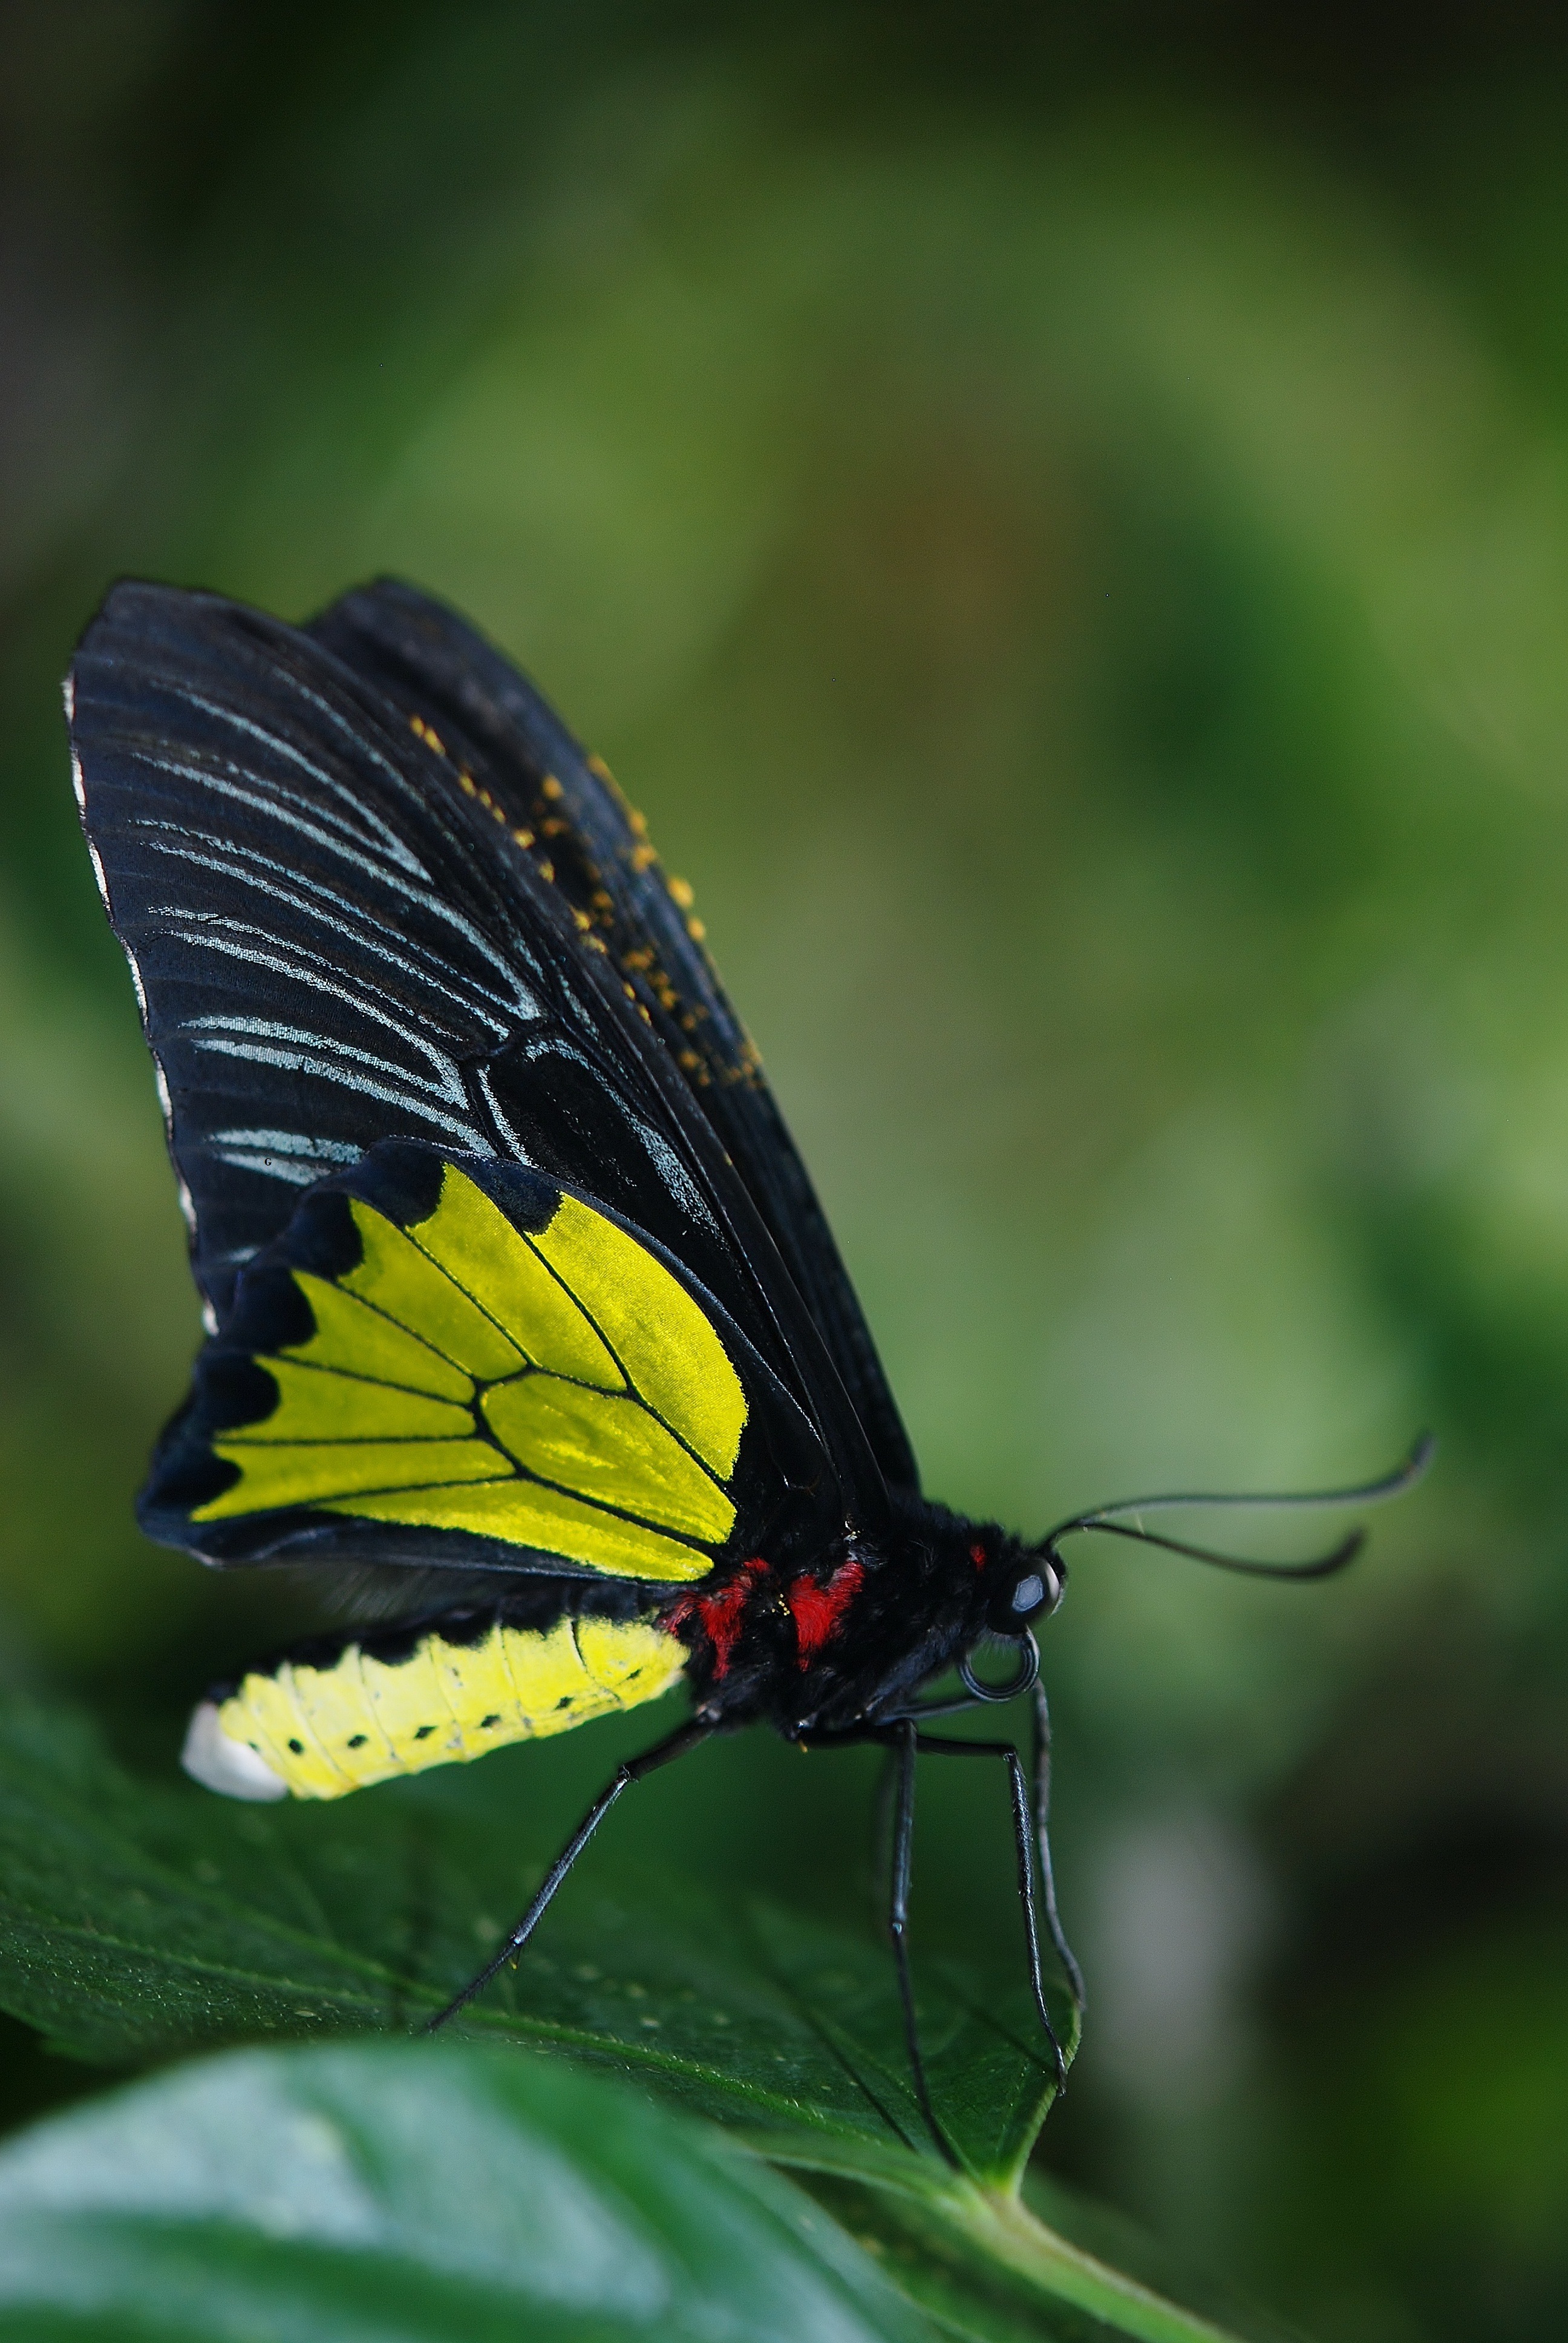
nature, outdoor, wing, photography, leaf, flower, wildlife, wild, green, insect, small, bug, butterfly, colorful, flora, fauna, invertebrate, life, close up, entomology, bright, delicate, fragile, thorax, antennae, macro photography, metamorphosis, arthropod, proboscis, cocoon, pollinator, moths and butterflies, lycaenid